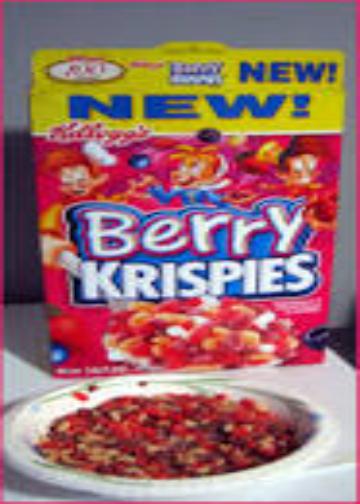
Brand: Berry Krispies
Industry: Food